73rd Light Anti-Aircraft Regiment, Royal Artillery

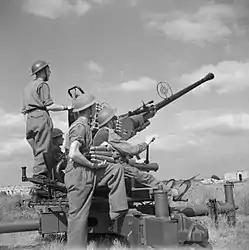
Bofors gun and crew, summer 1944

From D-Day to D+14 the beaches and supply dumps were under continuous attack from the air and from shell and mortar fire, but the LAA barrage was so effective that unloading work at Sword was never halted by air raids, and 17 enemy aircraft were shot down. Armstrong was later awarded an OBE for his work during this period.